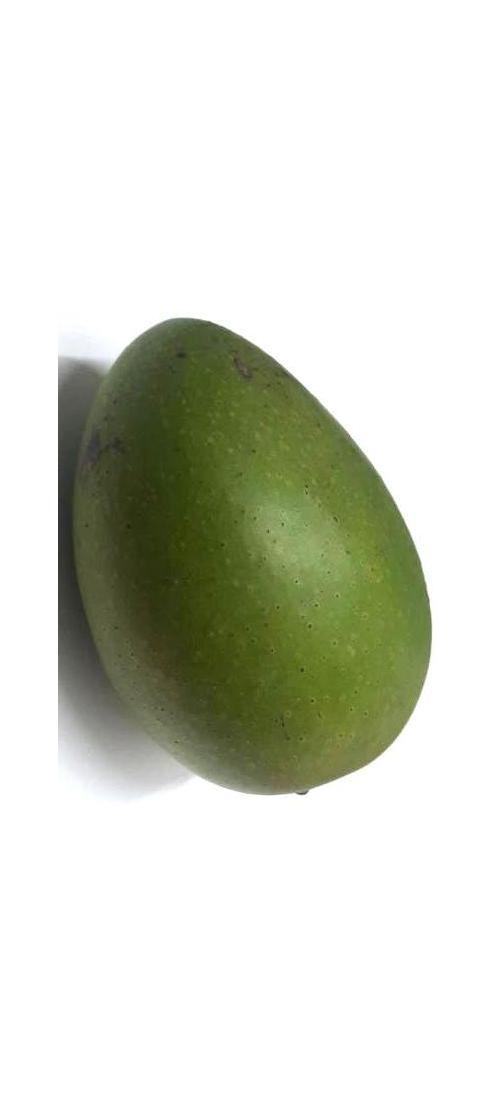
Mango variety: Ashshina Zhinuk